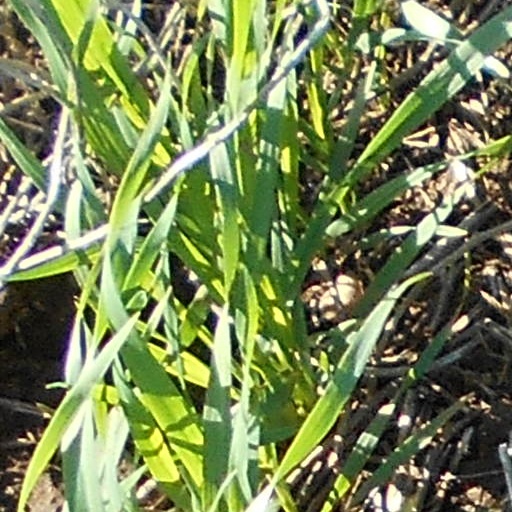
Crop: wheat